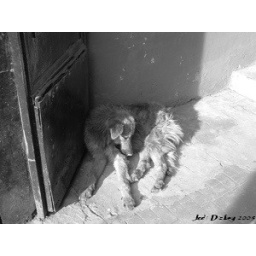
One of the many street dogs taking a nap in an apartment building's doorway.